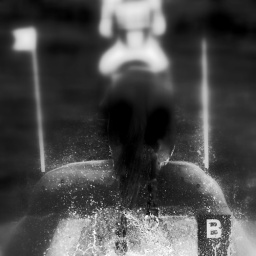
rear view of horse and rider going over a water jump...